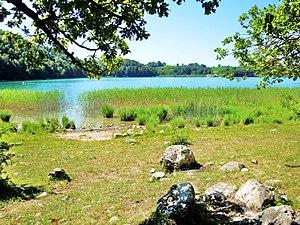
Autre vue de la rive nord du lac de Narlay
Le Frasnois est une commune française située dans le département du Jura, en région Bourgogne-Franche-Comté.